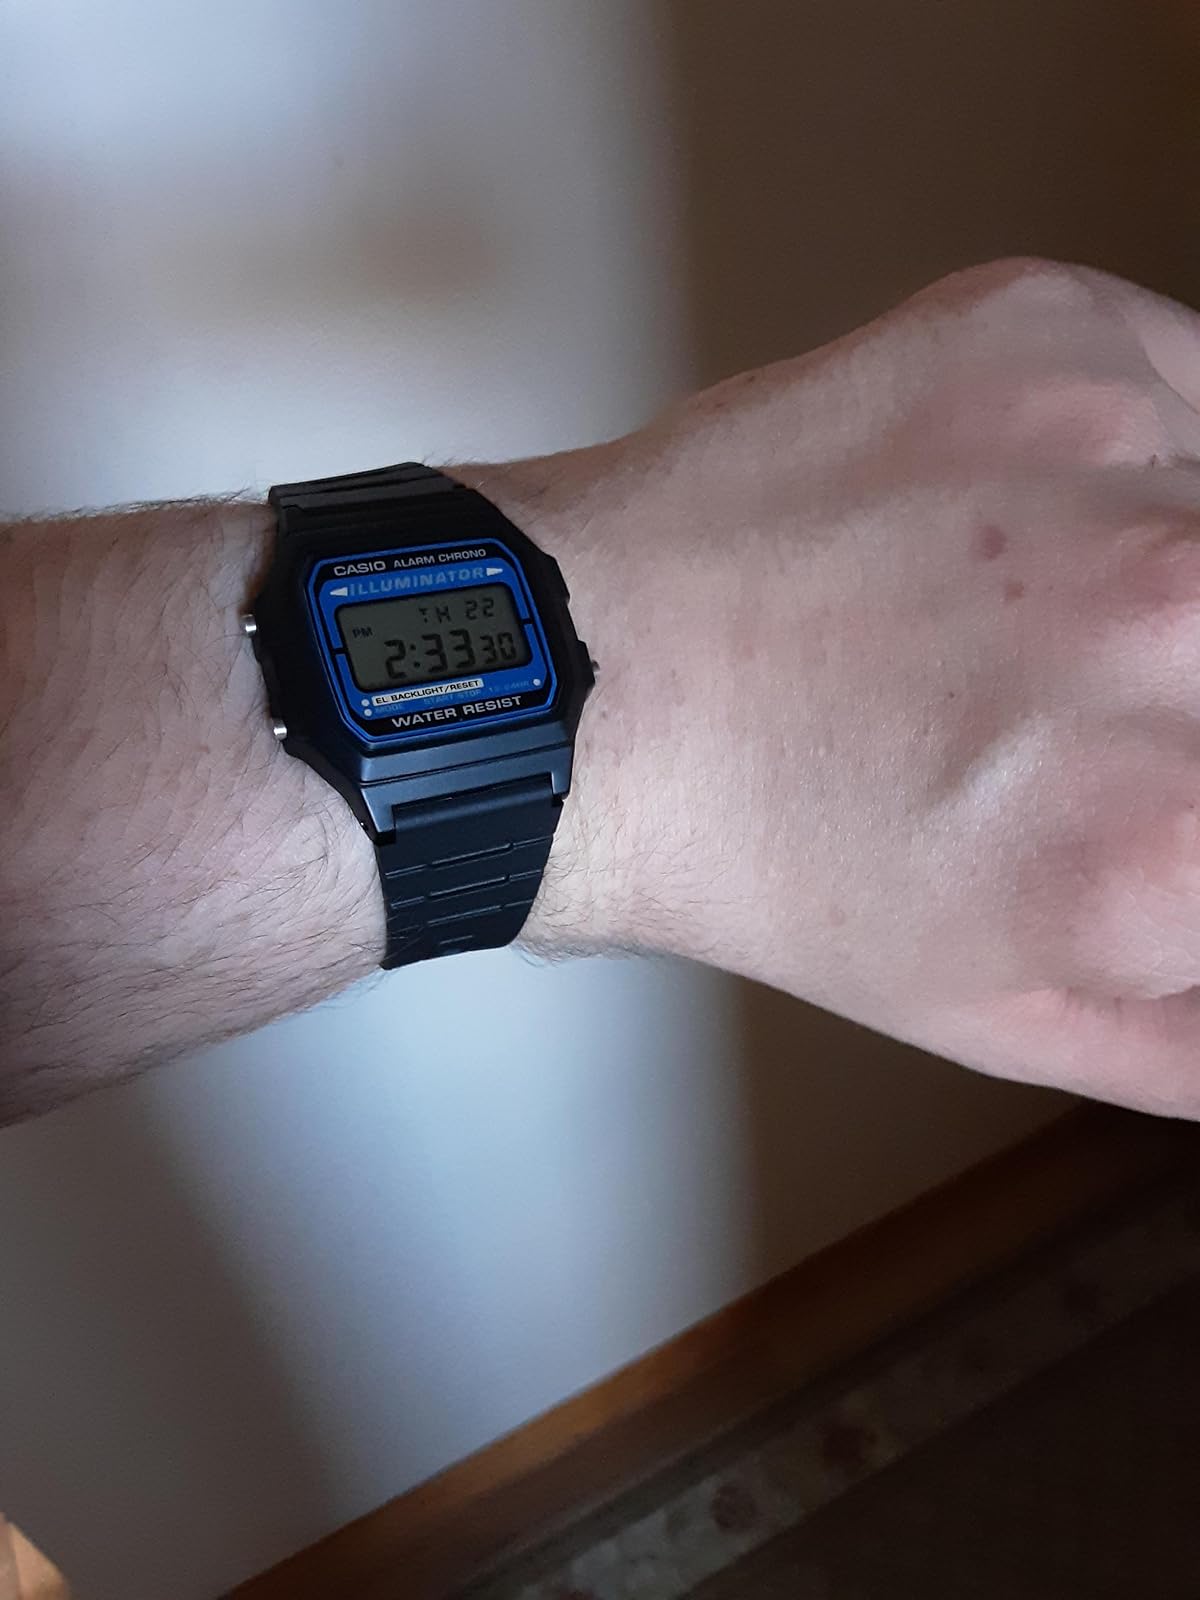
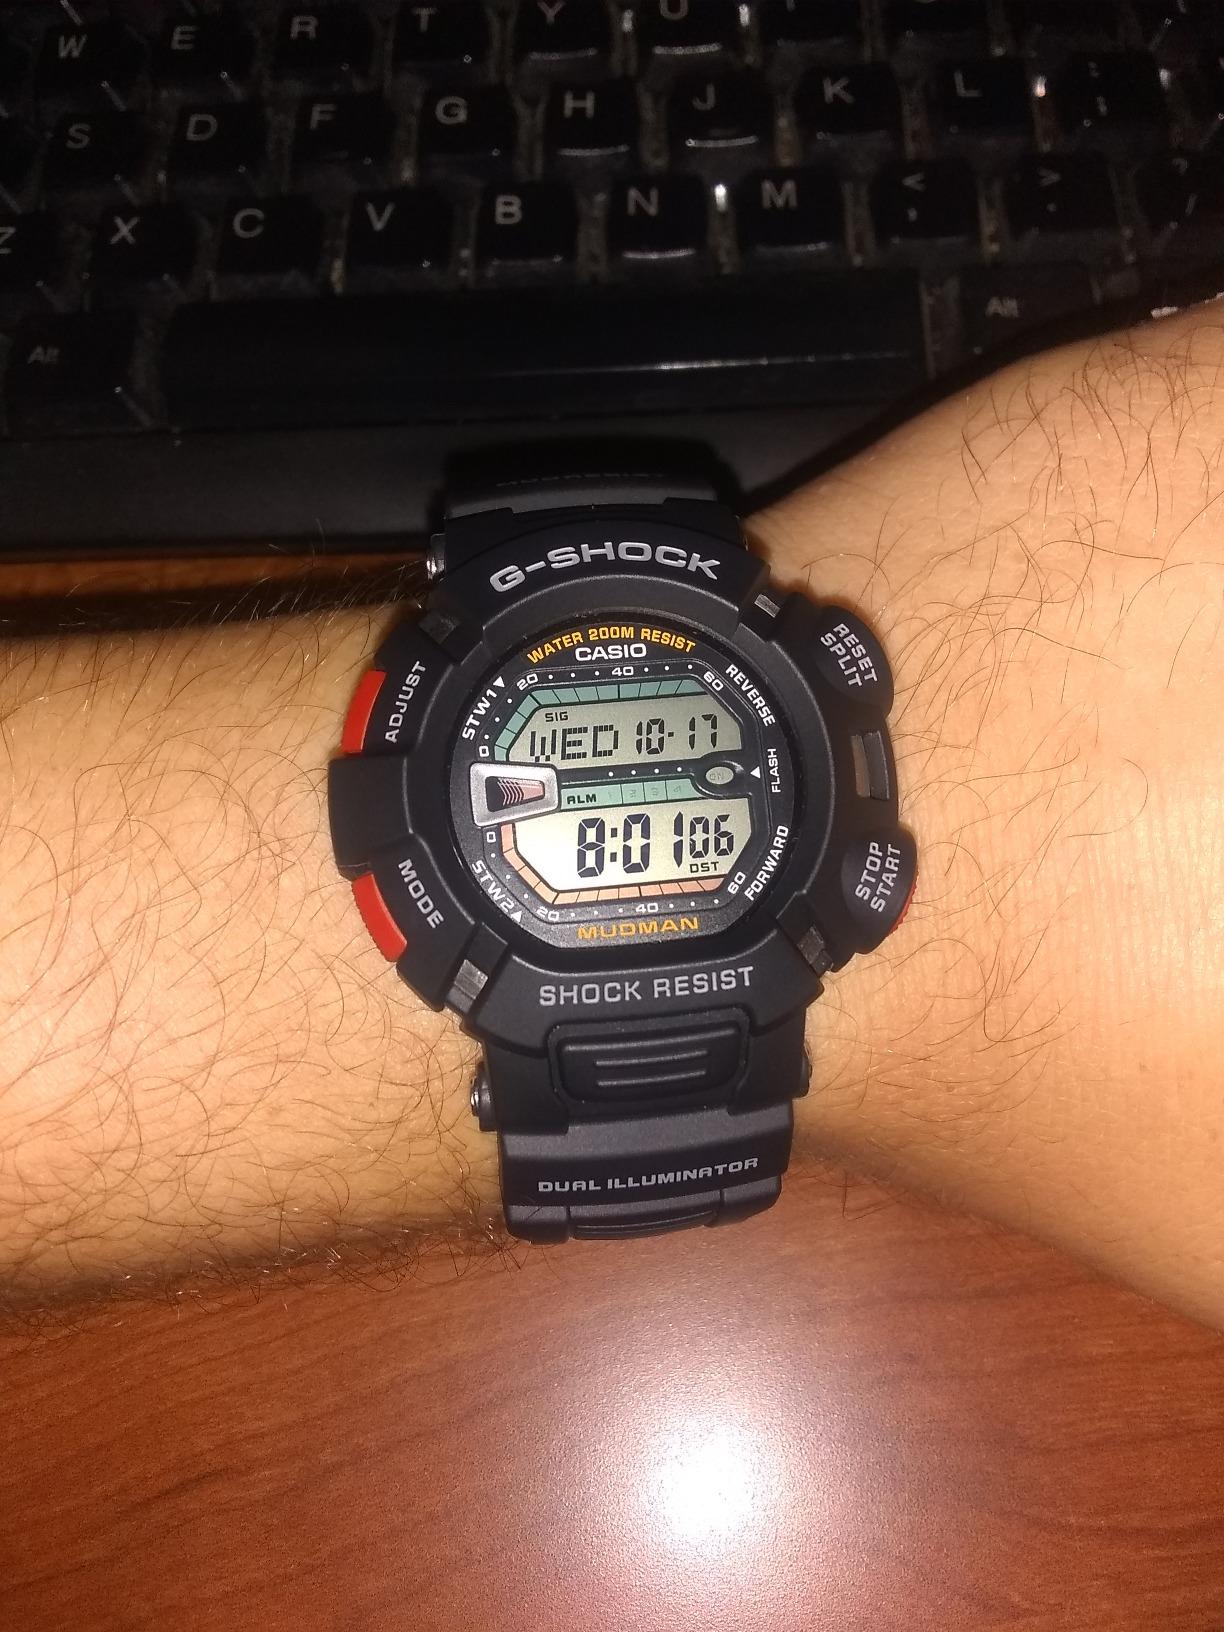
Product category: accessories_watch
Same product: no